Eglinton Tournament

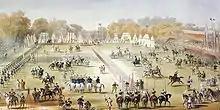
A view of the lists.

The tournament was held near Eglinton Castle, eight miles from the west coast of Scotland in Ayrshire, an imitation Gothic, an 18th-century Georgian mansion with battlements and turrets added. The event took place on a meadow or holm at a loop in the Lugton Water. The ground chosen for the tournament was low, almost marshy, with grassy slopes rising on all sides. The Knights on horseback and their retinue reached the tilt yard ('C' on the map) via an enclosed ride ('G' on the map), whilst the guests and visitors made their way to the stands via the route marked 'F' on the map illustrated. Both groups crossed over the three arched Gothic Eglinton Tournament Bridge. An 1837 map of "Eglinton Castle, Grounds and Tilt yard" shows that the tilt yard was already in existence at this early date, but it is not recorded what its fate was after the tournament was over.